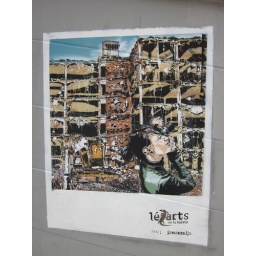
Woman photographing a ruined apartment building - street art in the 13th arr